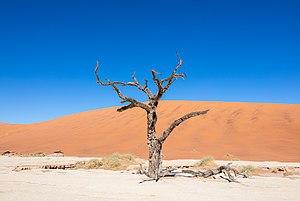
Dead Vlei est une cuvette d'argile blanche située près du célèbre salar de Sossusvlei, dans le désert du Namib, en Namibie.